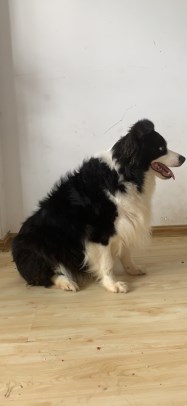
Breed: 2594-n000109-Border_collie